Battle of Fei River

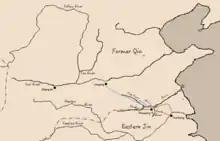
The situation during Battle of Fei River

The Battle of Fei River, also known as the Battle of Feishui, took place in the autumn of 383 AD in China, where forces of the Di-led Former Qin dynasty were decisively defeated by the outnumbered army of the Eastern Jin dynasty. The location of the battle, the Fei River, no longer exists but is believed to have flowed through modern Lu'an, Anhui, near the Huai River. The battle is considered to be one of the most significant and pivotal battles in Chinese history, as it ensured the survival of the Eastern Jin and Han-ruled regimes in South China, whereas the Former Qin fell into a massive civil war, resulting in its eventual collapse.